Michelle Wu

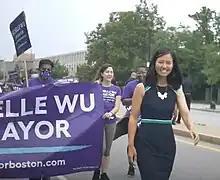
Wu participating in the 2021 Roxbury Unity Parade

During the 2016 Democratic Party presidential primary, Wu endorsed the candidacy of Hillary Clinton. Wu was among the earliest supporters of Ayanna Pressley's successful 2018 Democratic primary election challenge to incumbent U.S. congressman Mike Capuano. In the 2018 election cycle, Wu also endorsed Jay Gonzalez's unsuccessful campaign in the Massachusetts gubernatorial election. Wu endorsed Elizabeth Warren's 2020 presidential campaign in a speech at Warren's official campaign launch in February 2019. Wu was a campaign surrogate for Warren, campaigning on her behalf in New Hampshire and Iowa ahead of those states' primary and caucuses, respectively.